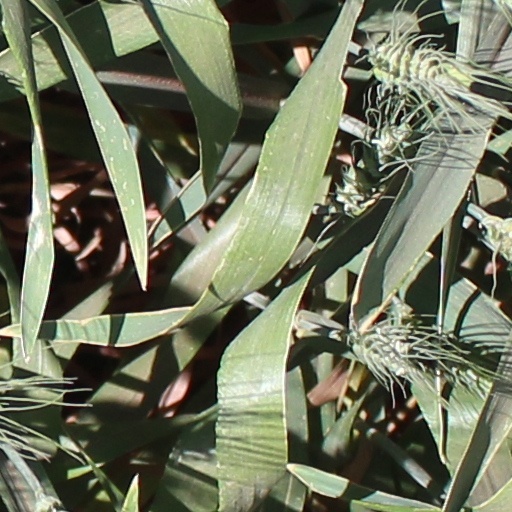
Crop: wheat